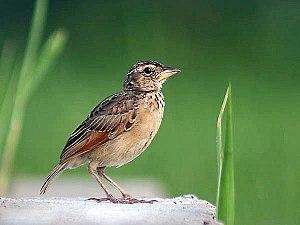
L'Alouette d'Assam anciennement Alouette du Siam est une espèce de passereau qui, comme toutes les alouettes, appartient à la famille des Alaudidae.